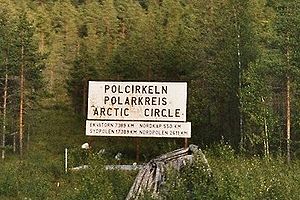
Murjek
Markering af den nordlige polarcirkel i Murjek
Murjek er en landsby i Jokkmokks kommune i det nordligste Sverige. Landsbyen ligger centralt i Norrbottens län og er Jokkmokks kommunes eneste stationsby ved Malmbanan. Fra Murjek findes busforbindelse til både Jokkmokk og Kvikkjokk.